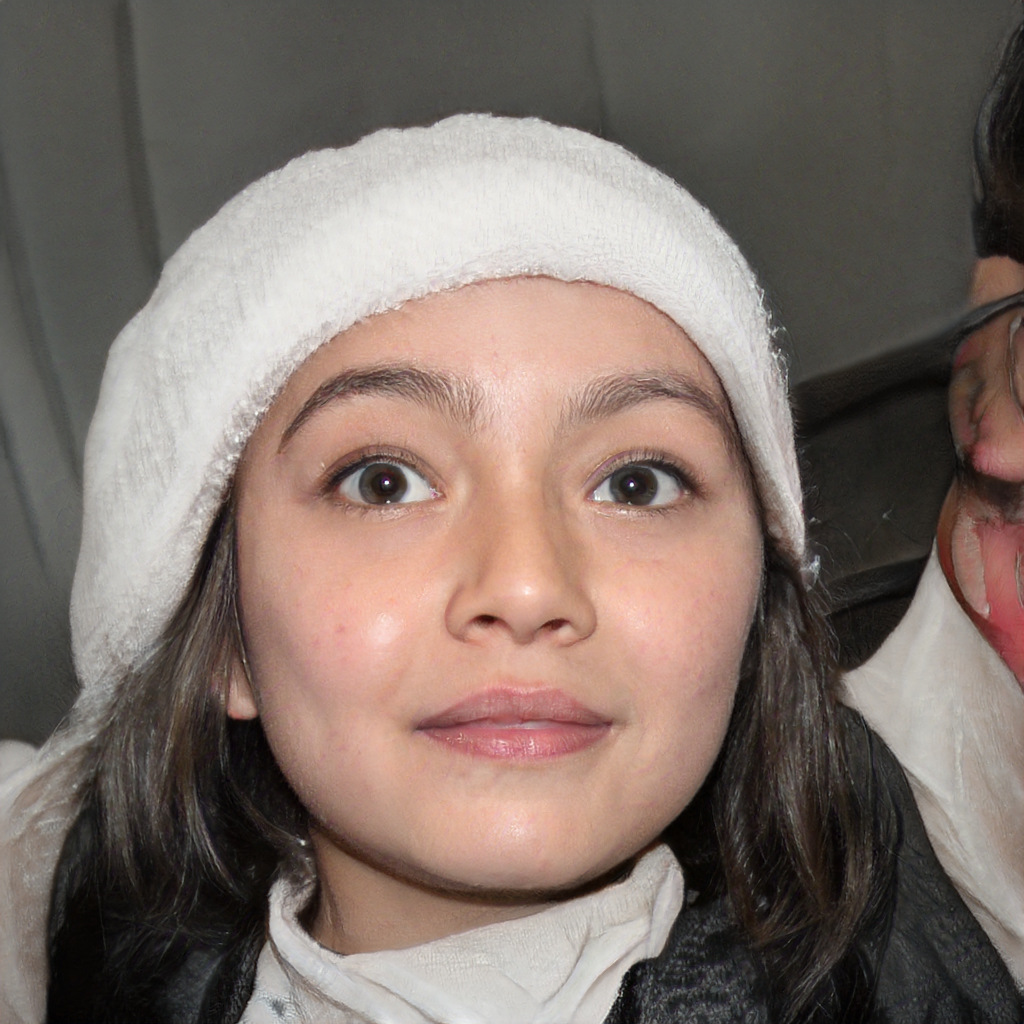
Gender: Female